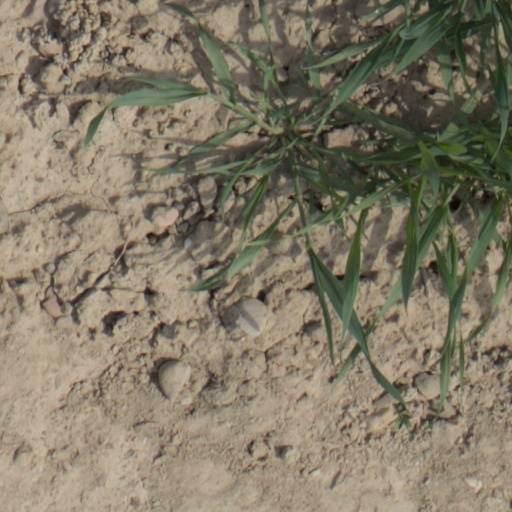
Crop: wheat